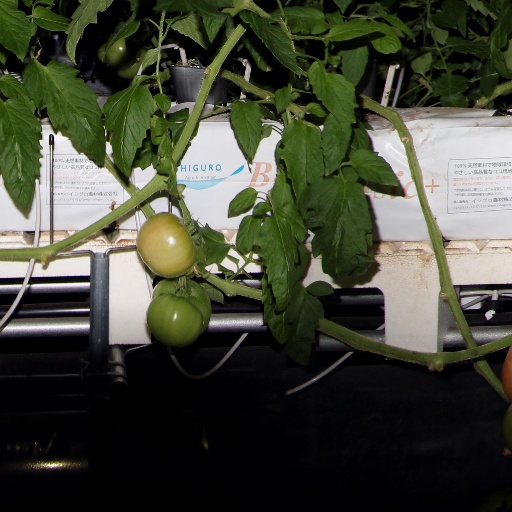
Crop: tomato